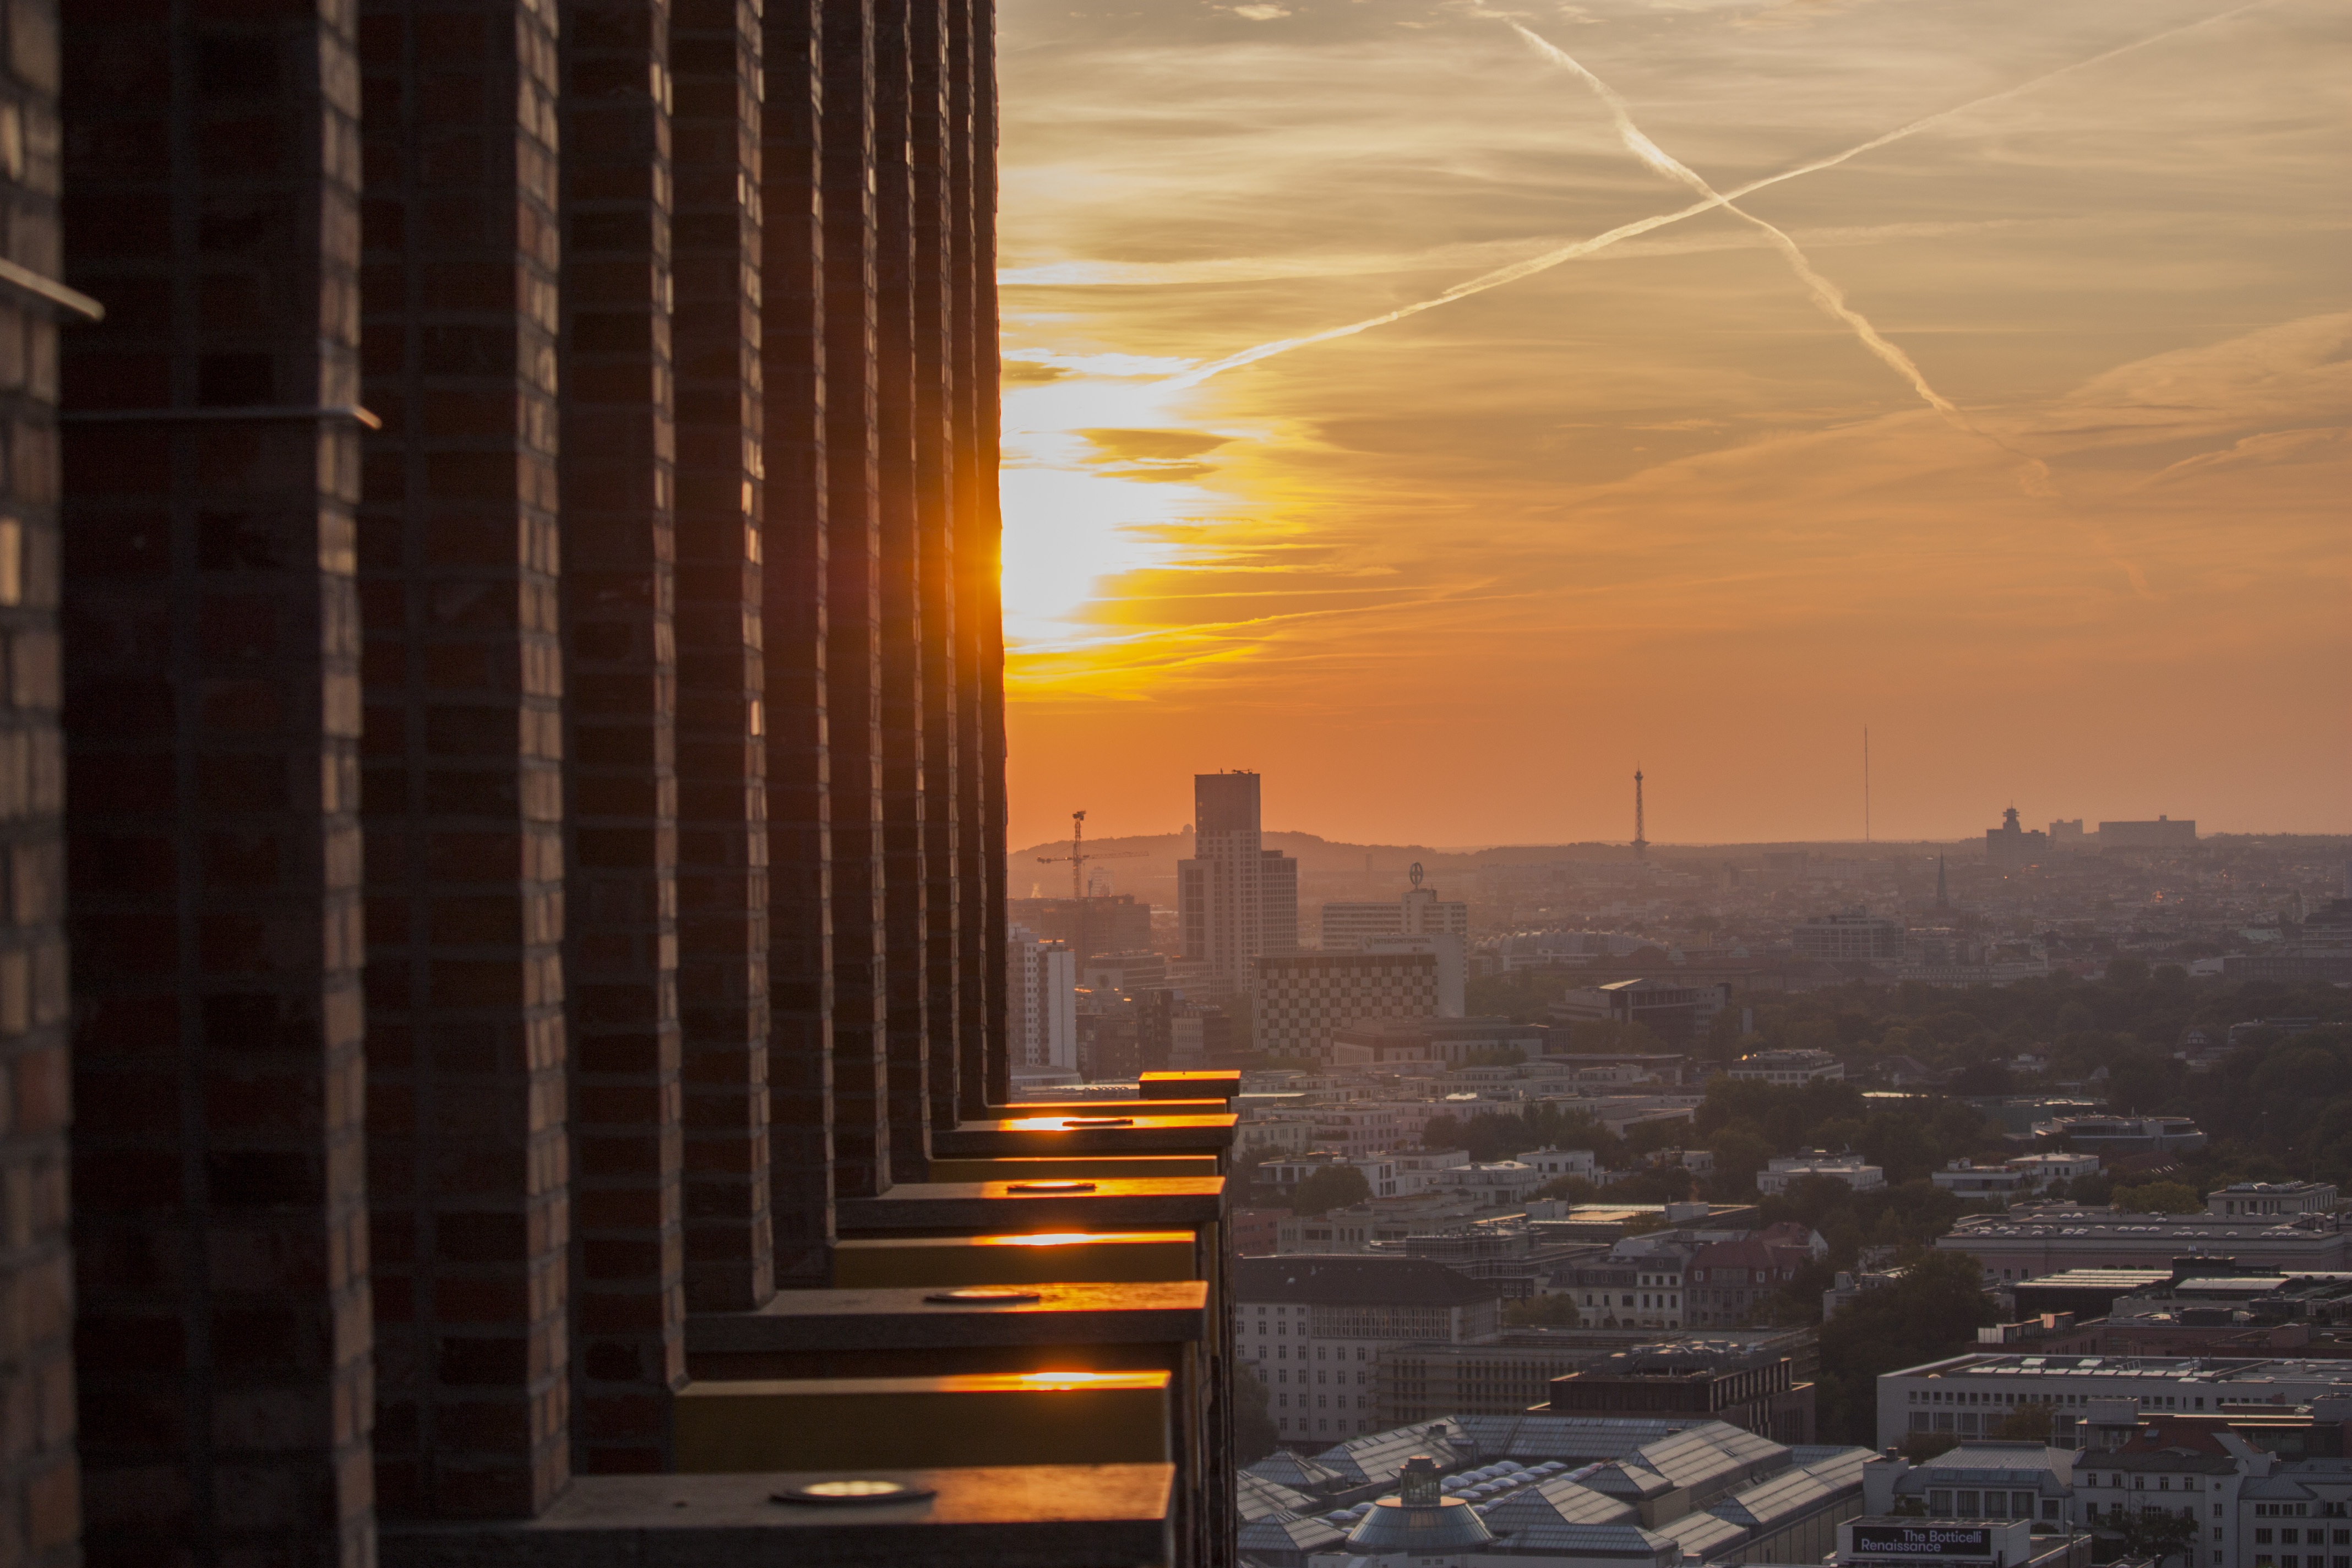
horizon, light, sky, sunrise, sunset, skyline, night, sunlight, morning, building, dawn, atmosphere, skyscraper, cityscape, dusk, evening, twilight, reflection, romantic, berlin, atmospheric, potsdam place, atmospheric phenomenon